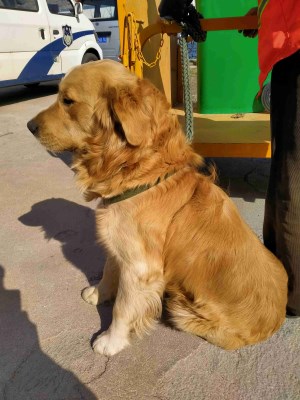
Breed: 5355-n000126-golden_retriever